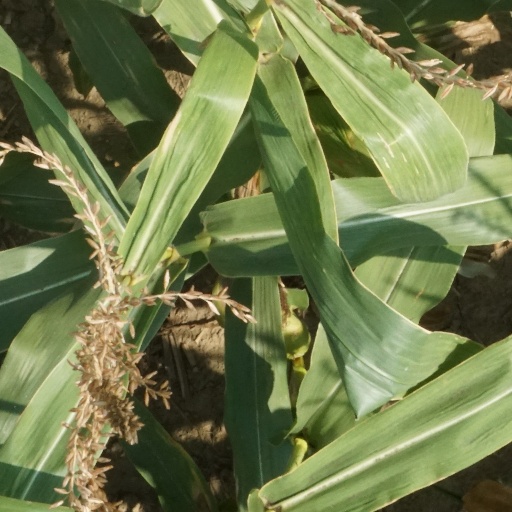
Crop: maize; corn